My Little Pony: Friendship Is Magic fandom

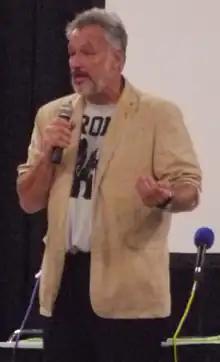
Actor John de Lancie, who voices the reformed villain Discord, was so overwhelmed with the response from fans that he helped develop a documentary about the fandom.

The documentary film, "", was funded several times over its requested Kickstarter amount, allowing the filmmakers to expand the scope of the project. An organized group of fans, calling themselves the "Humble Brony Bundle", accepted donations from its members towards the Humble Indie Bundle, a charitable independent video game sales drive for Child's Play and the American Red Cross, which topped the contribution list for one sale and contributed the largest single donation for a later sale after a friendly competition with "Minecraft" developer Markus Persson. In the next major bundle, the same friendly rivalry topped the donation charts; the Humble Brony Bundle donated over US$13,000 and exceeded Persson's and the rest of the leaderboard's donation.